John and Ruth Rose House

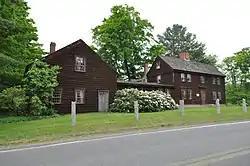

The John and Ruth Rose House is a historic house at 944 Main Road in Granville, Massachusetts. It was built about 1742 by John Rose, one of the first colonial settlers of the area, and is a good example of rural Georgian architecture. The house was listed on the National Register of Historic Places in 2018.